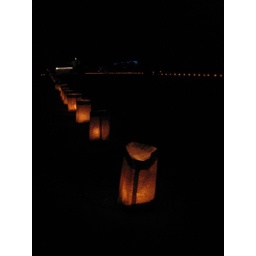
Luminarias (lanterns made from a paper bag, some sand and a candle) lining one of the streets in Socorro